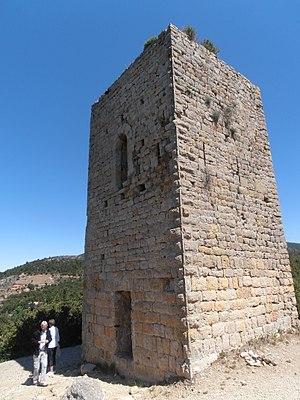
Tourtour est une commune française située dans le département du Var, en région française Provence-Alpes-Côte d'Azur.